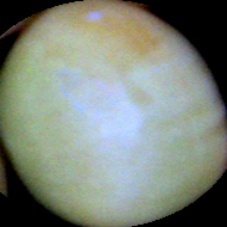
Label: Immature